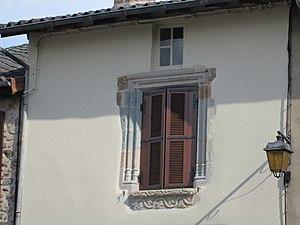
dans les rues de Rochechouart
Rochechouart est une commune française située dans le département de la Haute-Vienne, en région Nouvelle-Aquitaine. Elle est surnommée localement la Cité du canon, en raison de la présence d'un petit canon, vestige de l'artillerie du château et qui servait autrefois à tirer des salves pendant les grandes occasions.